Magic in the Greco-Roman world

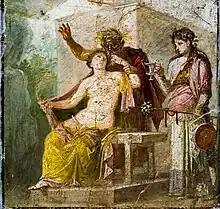
Pompeian wall painting depicting a hermaphrodite sitting, left hand raised towards an old satyr approaching from behind; a maenad or bacchant brings a love potion.

Magic in the Greco-Roman world – that is, ancient Greece, ancient Rome, and the other cultures with which they interacted, especially ancient Egypt – comprises supernatural practices undertaken by individuals, often privately, that were not under the oversight of official priesthoods attached to the various state, community, and household cults and temples as a matter of public religion. Private magic was practiced throughout Greek and Roman cultures as well as among Jews and early Christians of the Roman Empire. Primary sources for the study of Greco-Roman magic include the Greek Magical Papyri, curse tablets, amulets, and literary texts such as Ovid's "Fasti" and Pliny the Elder's "Natural History".